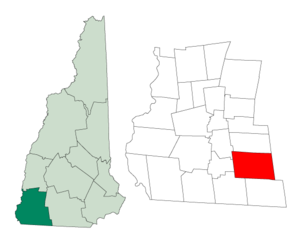
Jaffrey est une ville du comté de Cheshire dans l'État du New Hampshire aux États-Unis.